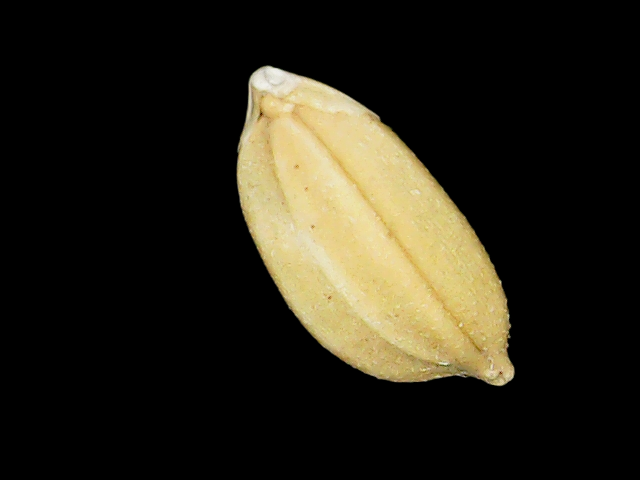
Rice variety: Binadhan08